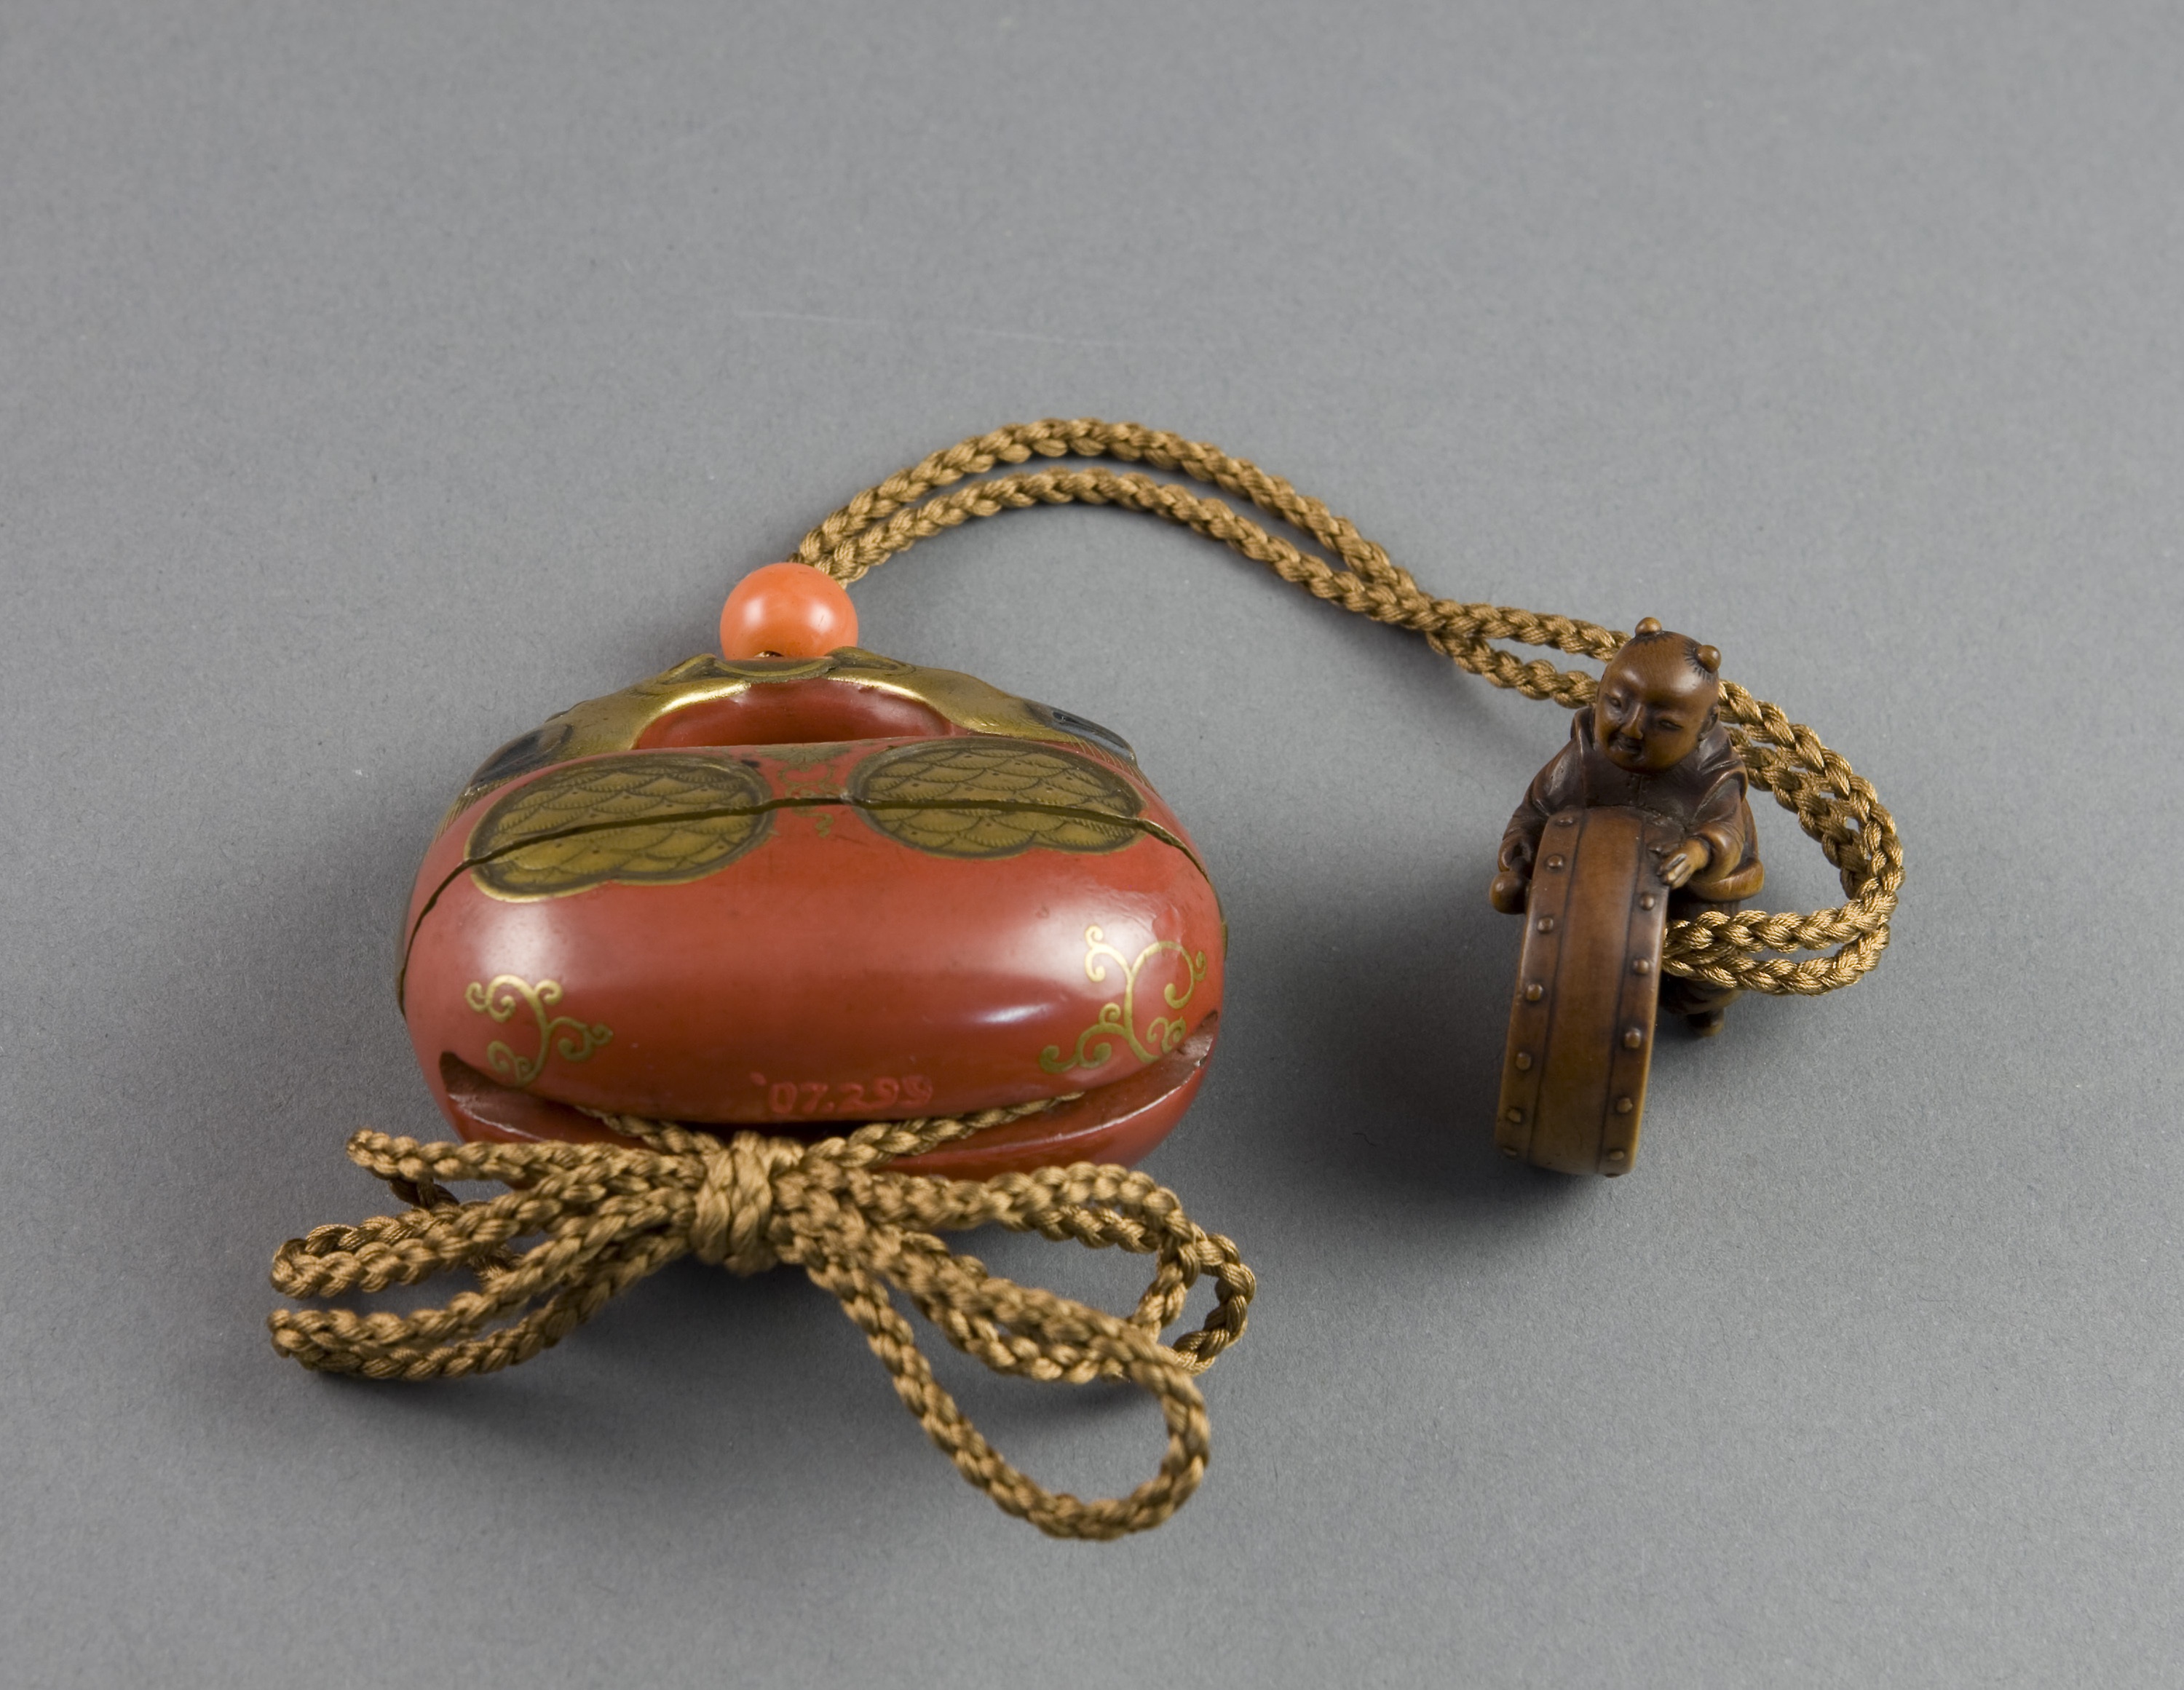
jewellery, fashion accessory, locket, metal, brass, chain, jewelry making